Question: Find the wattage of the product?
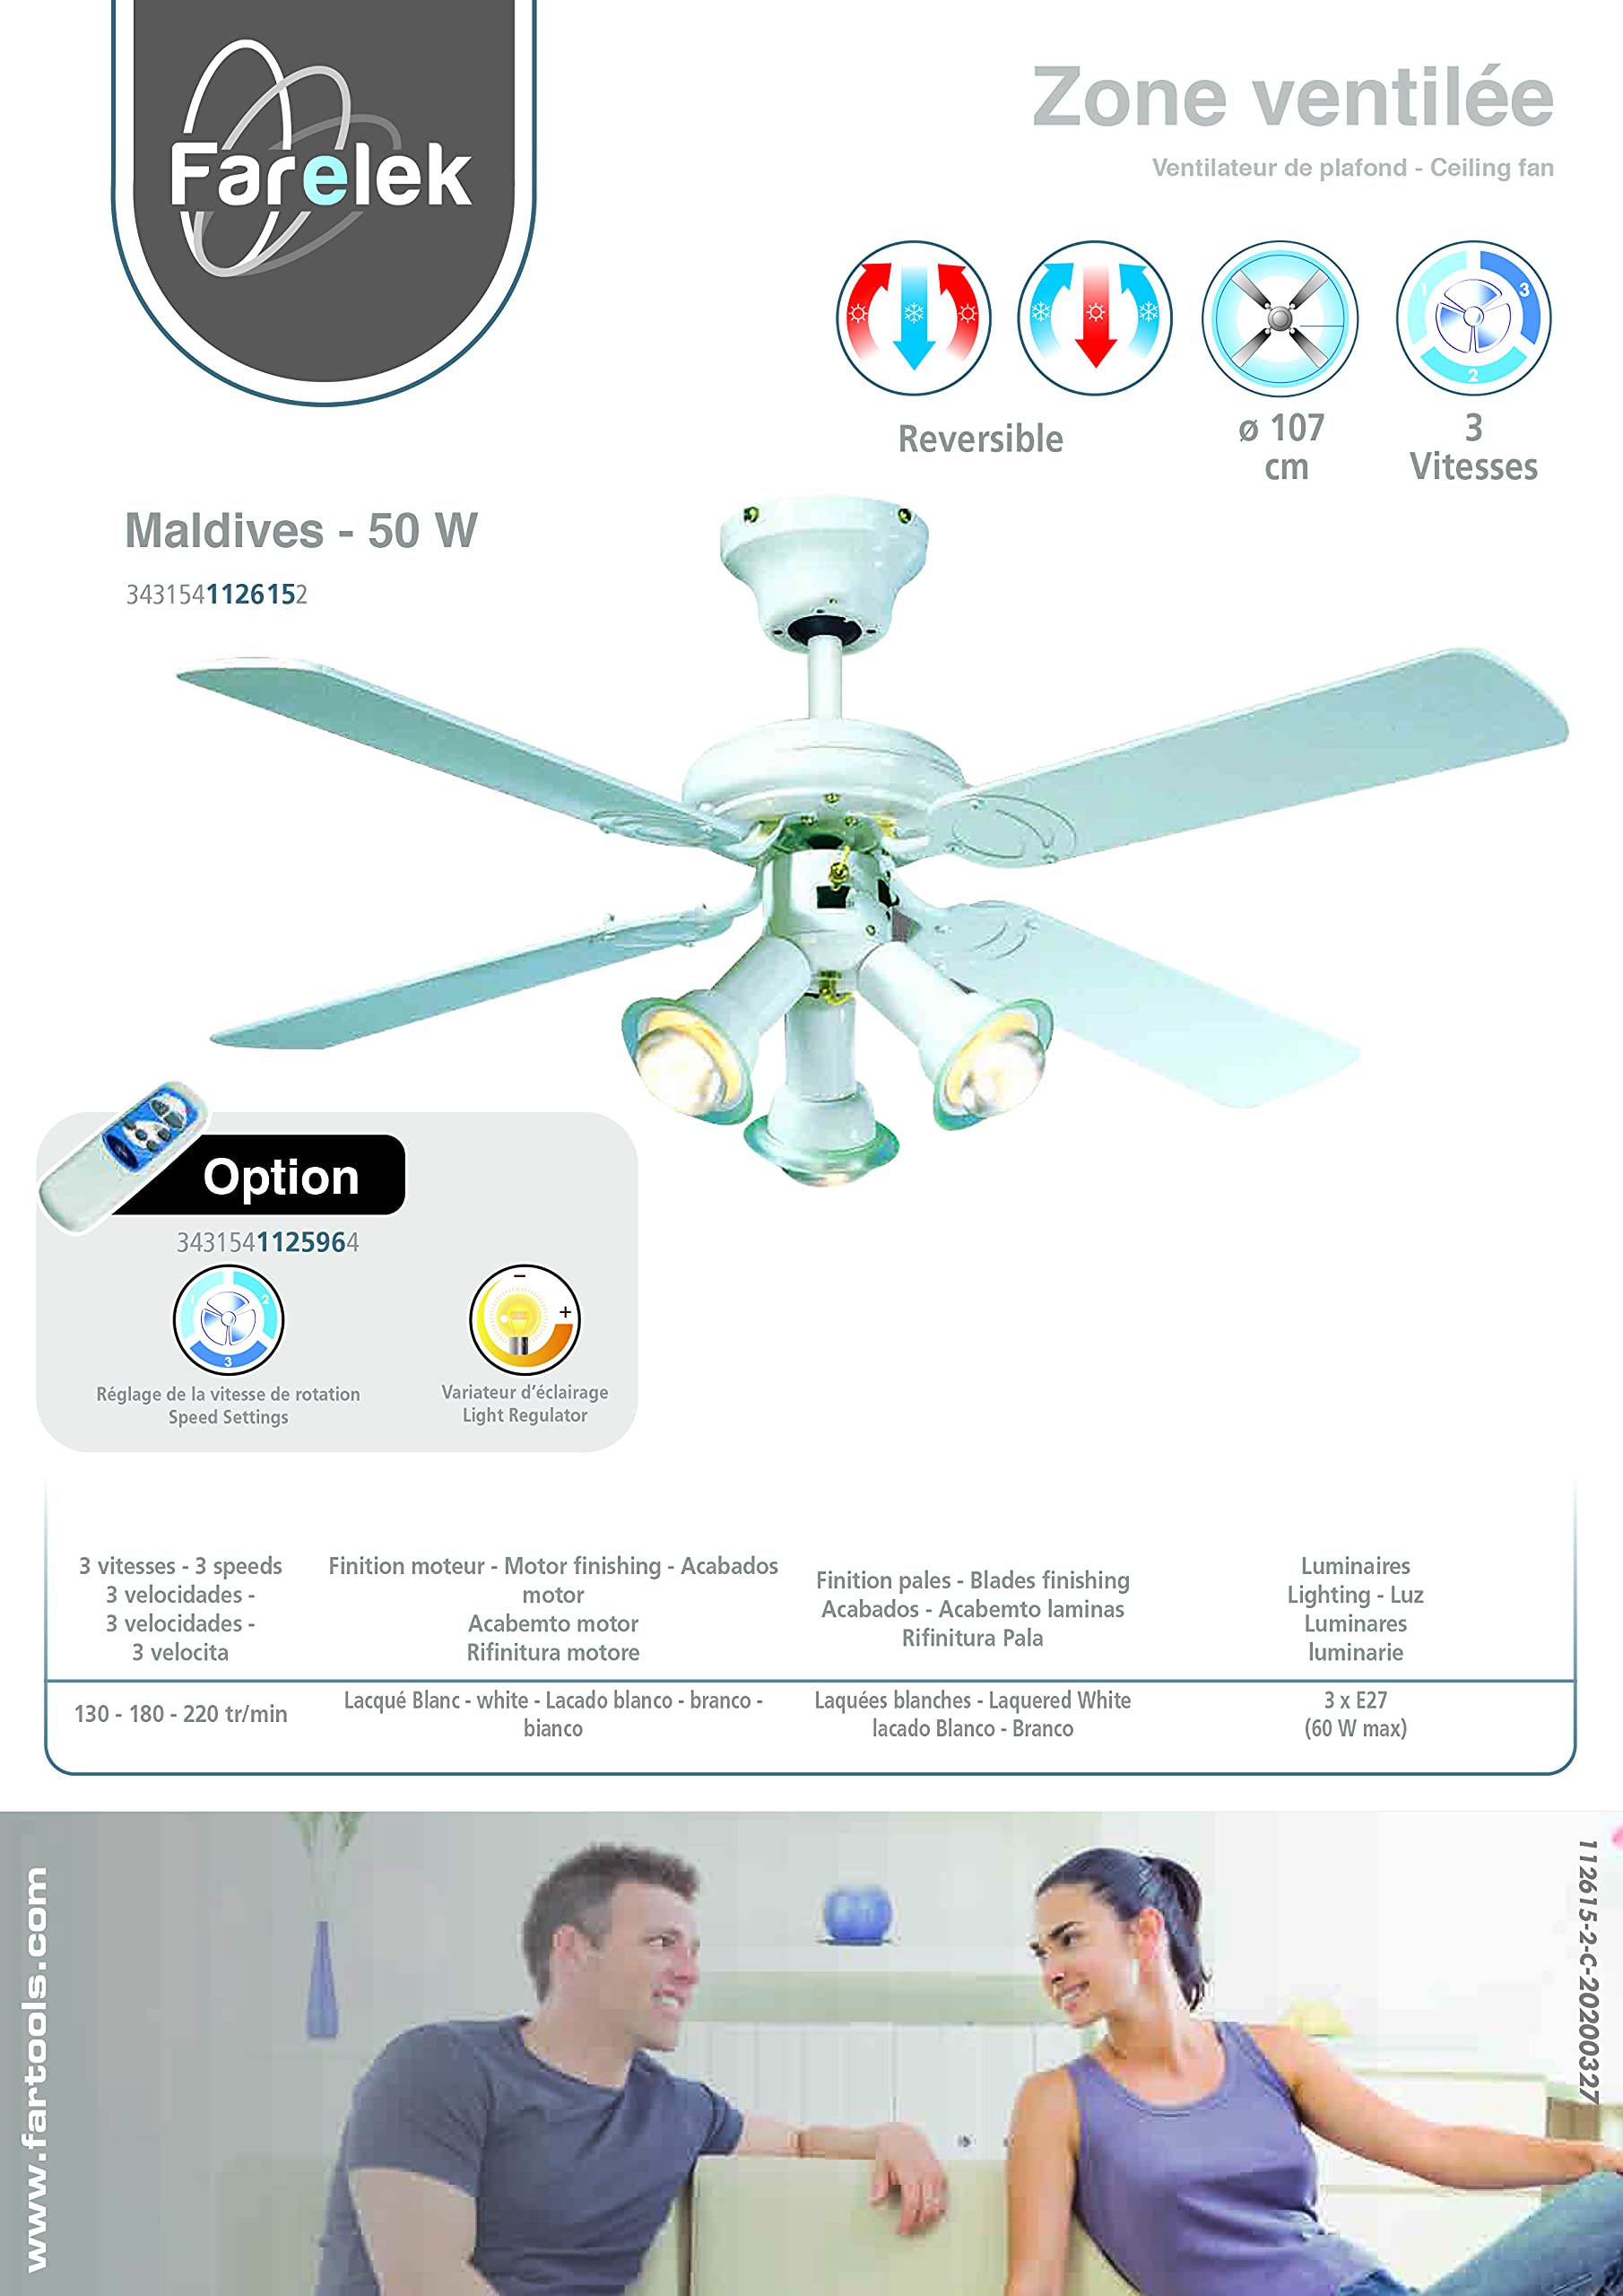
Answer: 50.0 watt